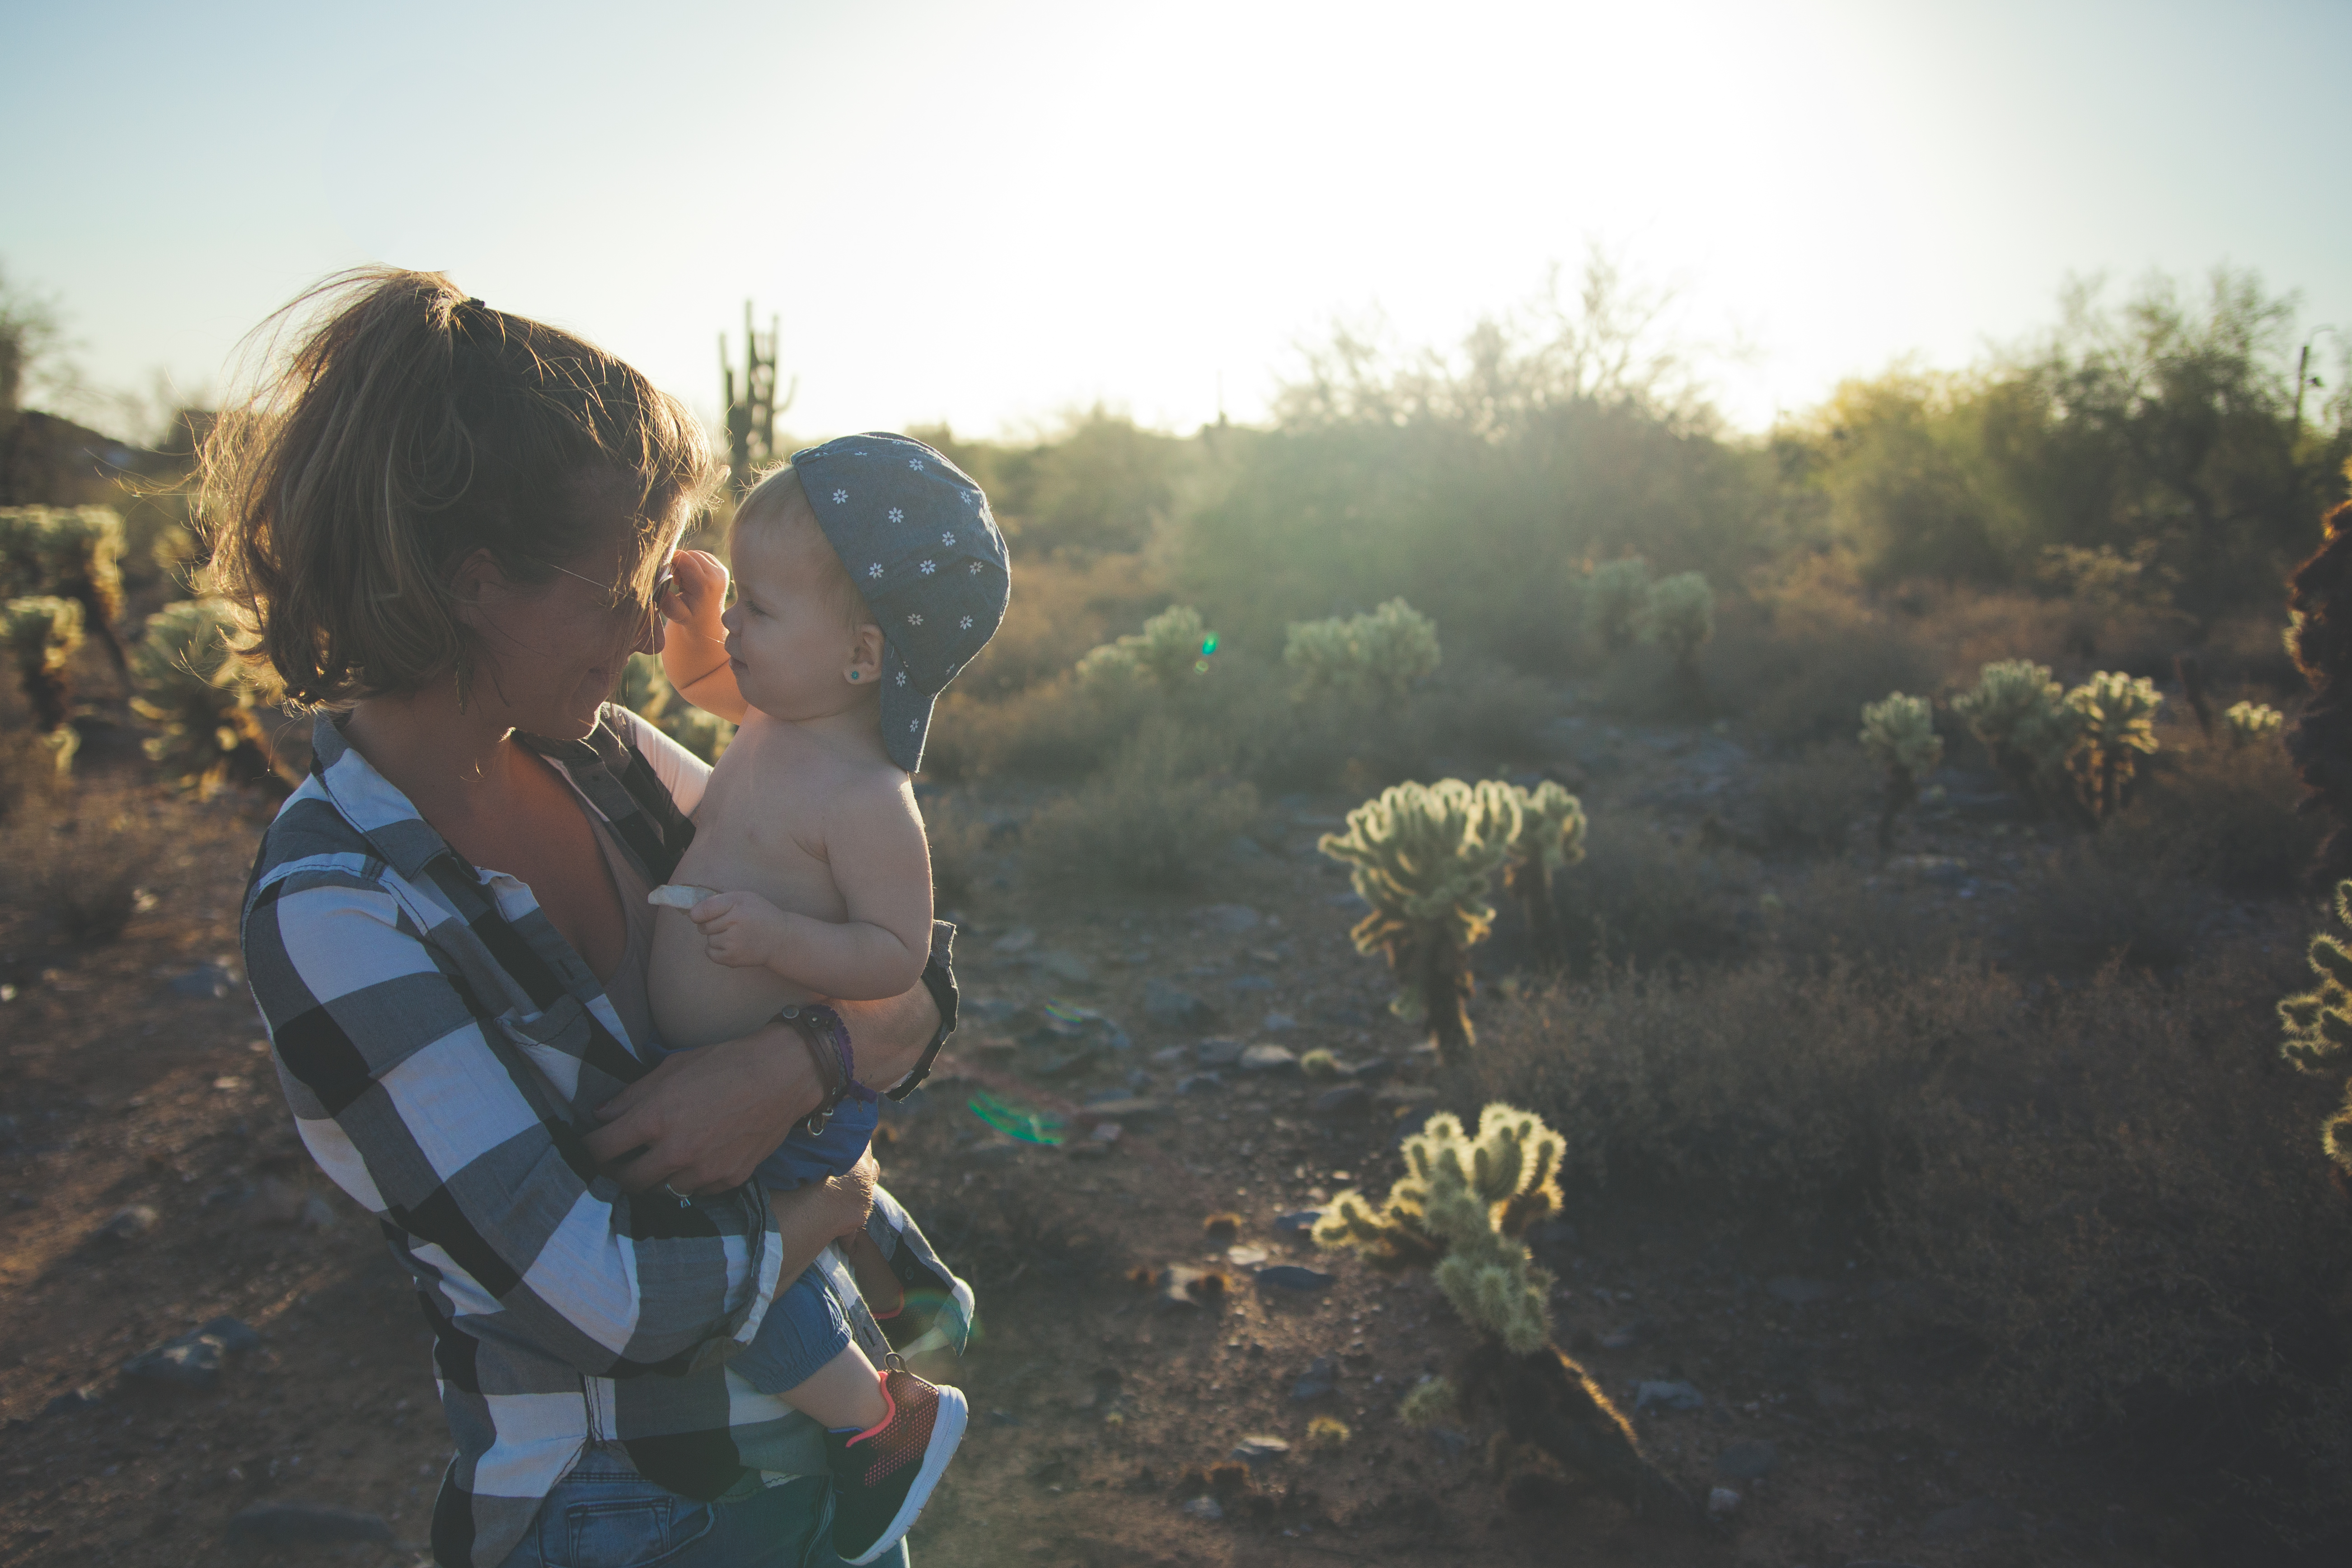
people, woman, sunlight, kid, adventure, cute, child, baby, season, parent, mom, mother, toddler, photograph, interaction